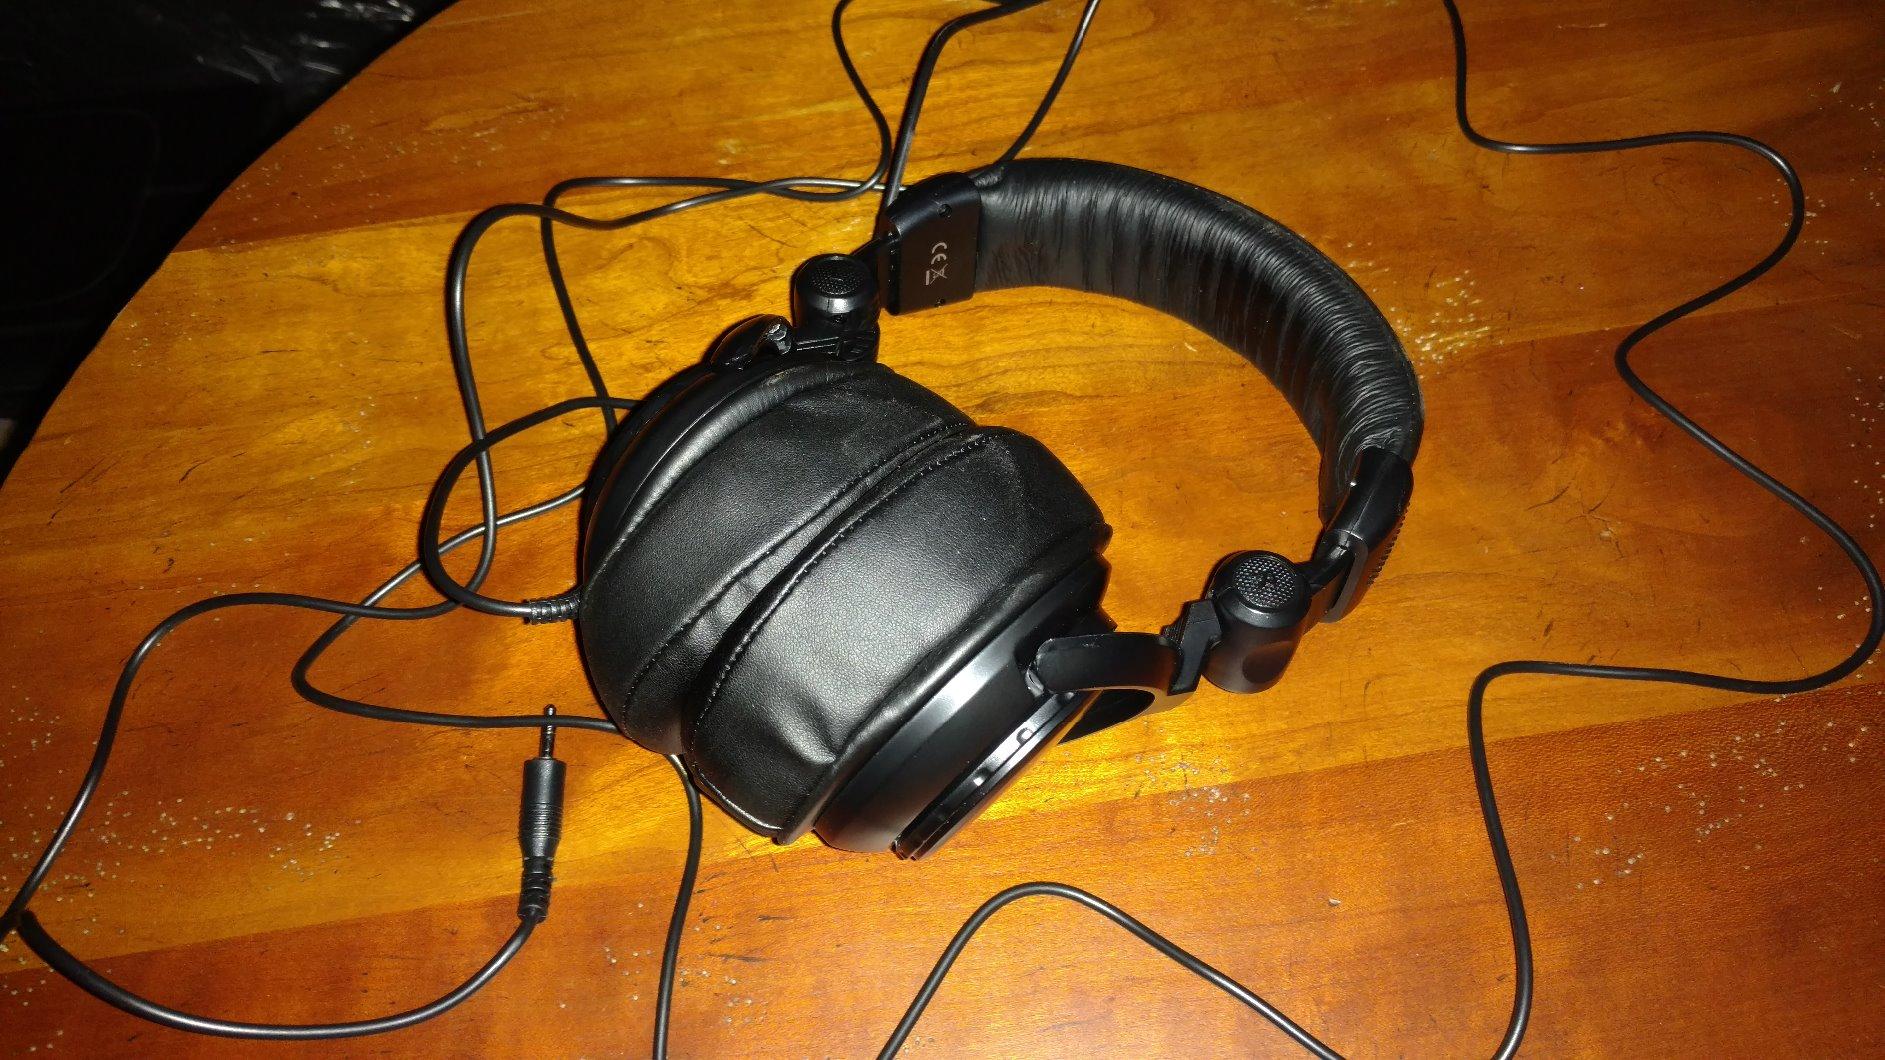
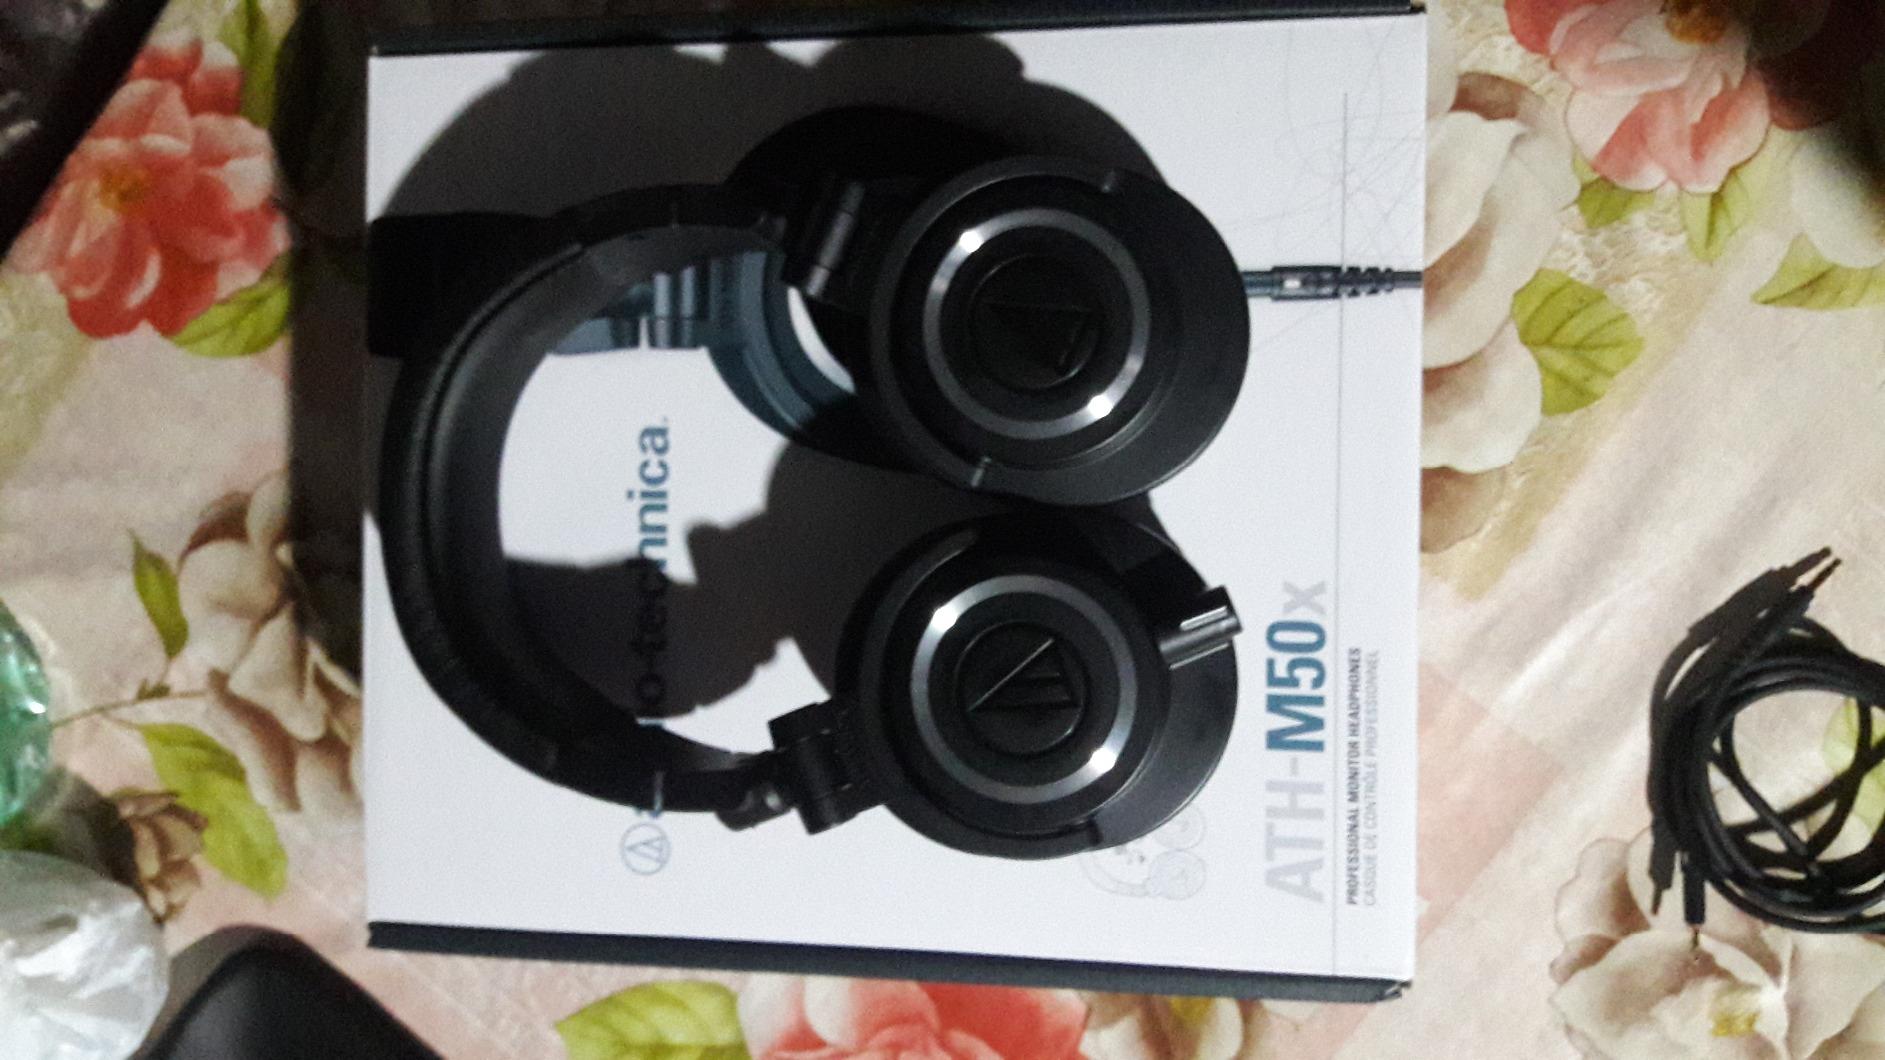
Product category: headphones
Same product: no